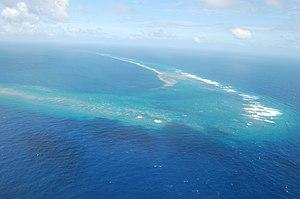
Le récif Kingman, en anglais Kingman Reef, est un lagon annexé par les États-Unis en 1922 se trouvant à mi-chemin entre Hawaï et les Samoa américaines. Initialement, les eaux du récif furent utilisées comme une zone d'amerrissage pour les hydravions reliant Hawaï et les Samoa.